Line 2 (Nanchang Metro)

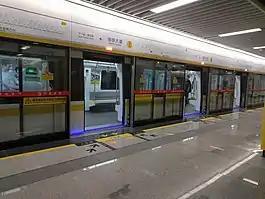

Nanchang Metro Line 2 (also known as Nanchang Rail Transit Line 2 in official documents) is a rapid transit line in Nanchang, from Nanlu to Xinjia'an. The line is 31.51 km in length with 28 stations.